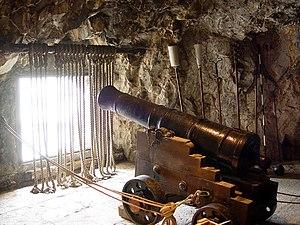
Le grand siège de Gibraltar qui dure pendant toute la guerre d'indépendance américaine, est aujourd'hui à peine mentionné dans les ouvrages historiques spécialisés sur la période. Il mobilisa pourtant des moyens absolument considérables avant de se solder par l'échec de l'opération conjuguée navale et terrestre franco-espagnole visant à reprendre Gibraltar aux Britanniques.